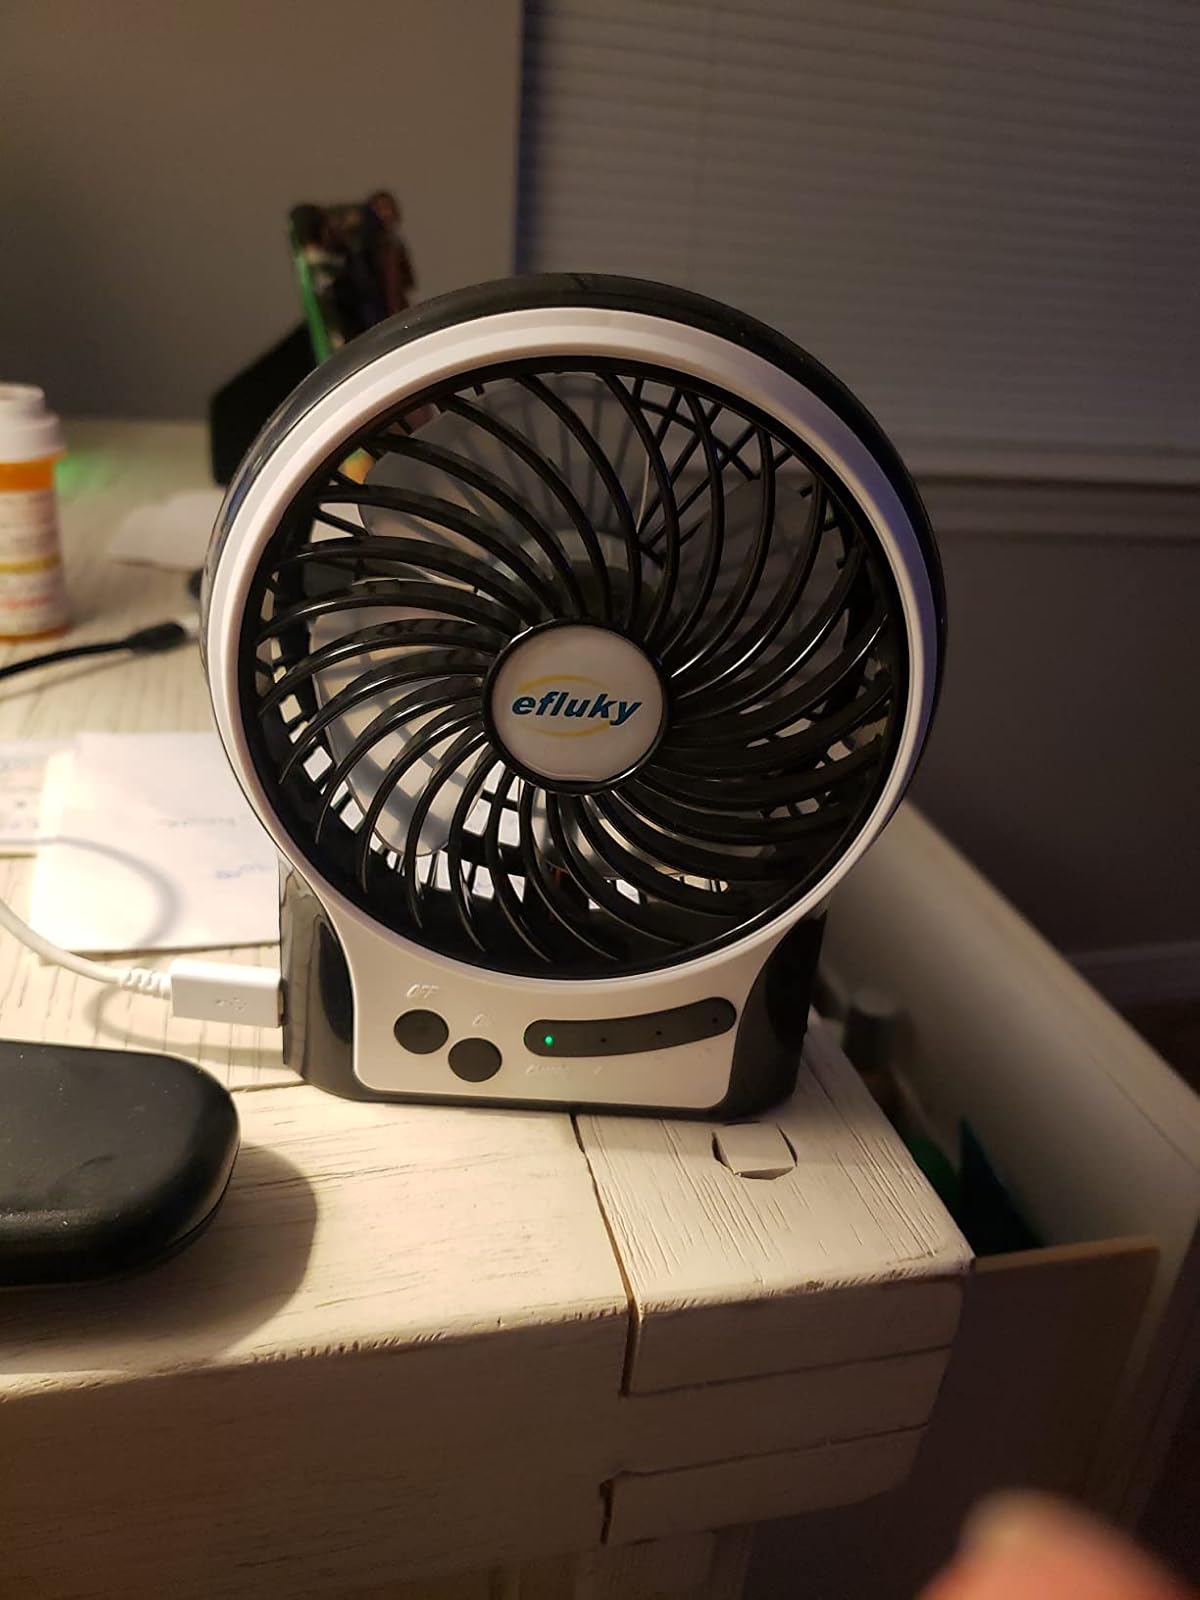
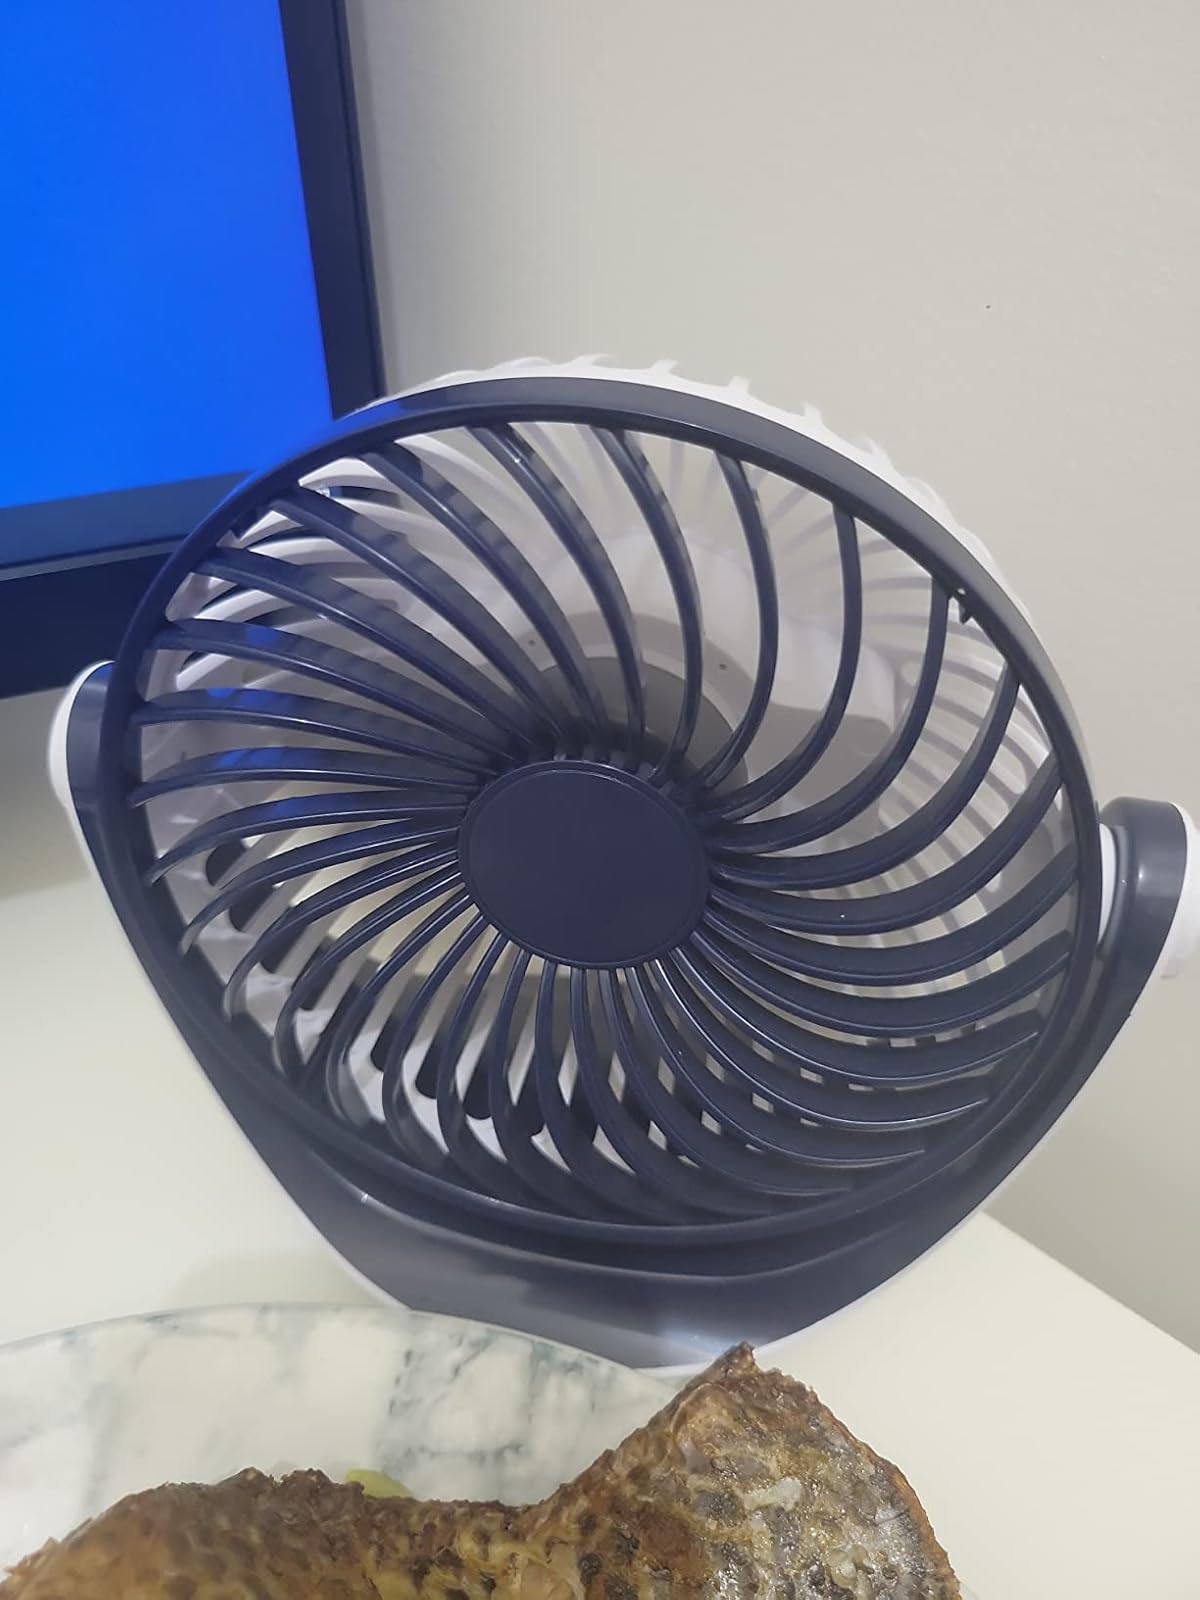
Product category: fan
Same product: no